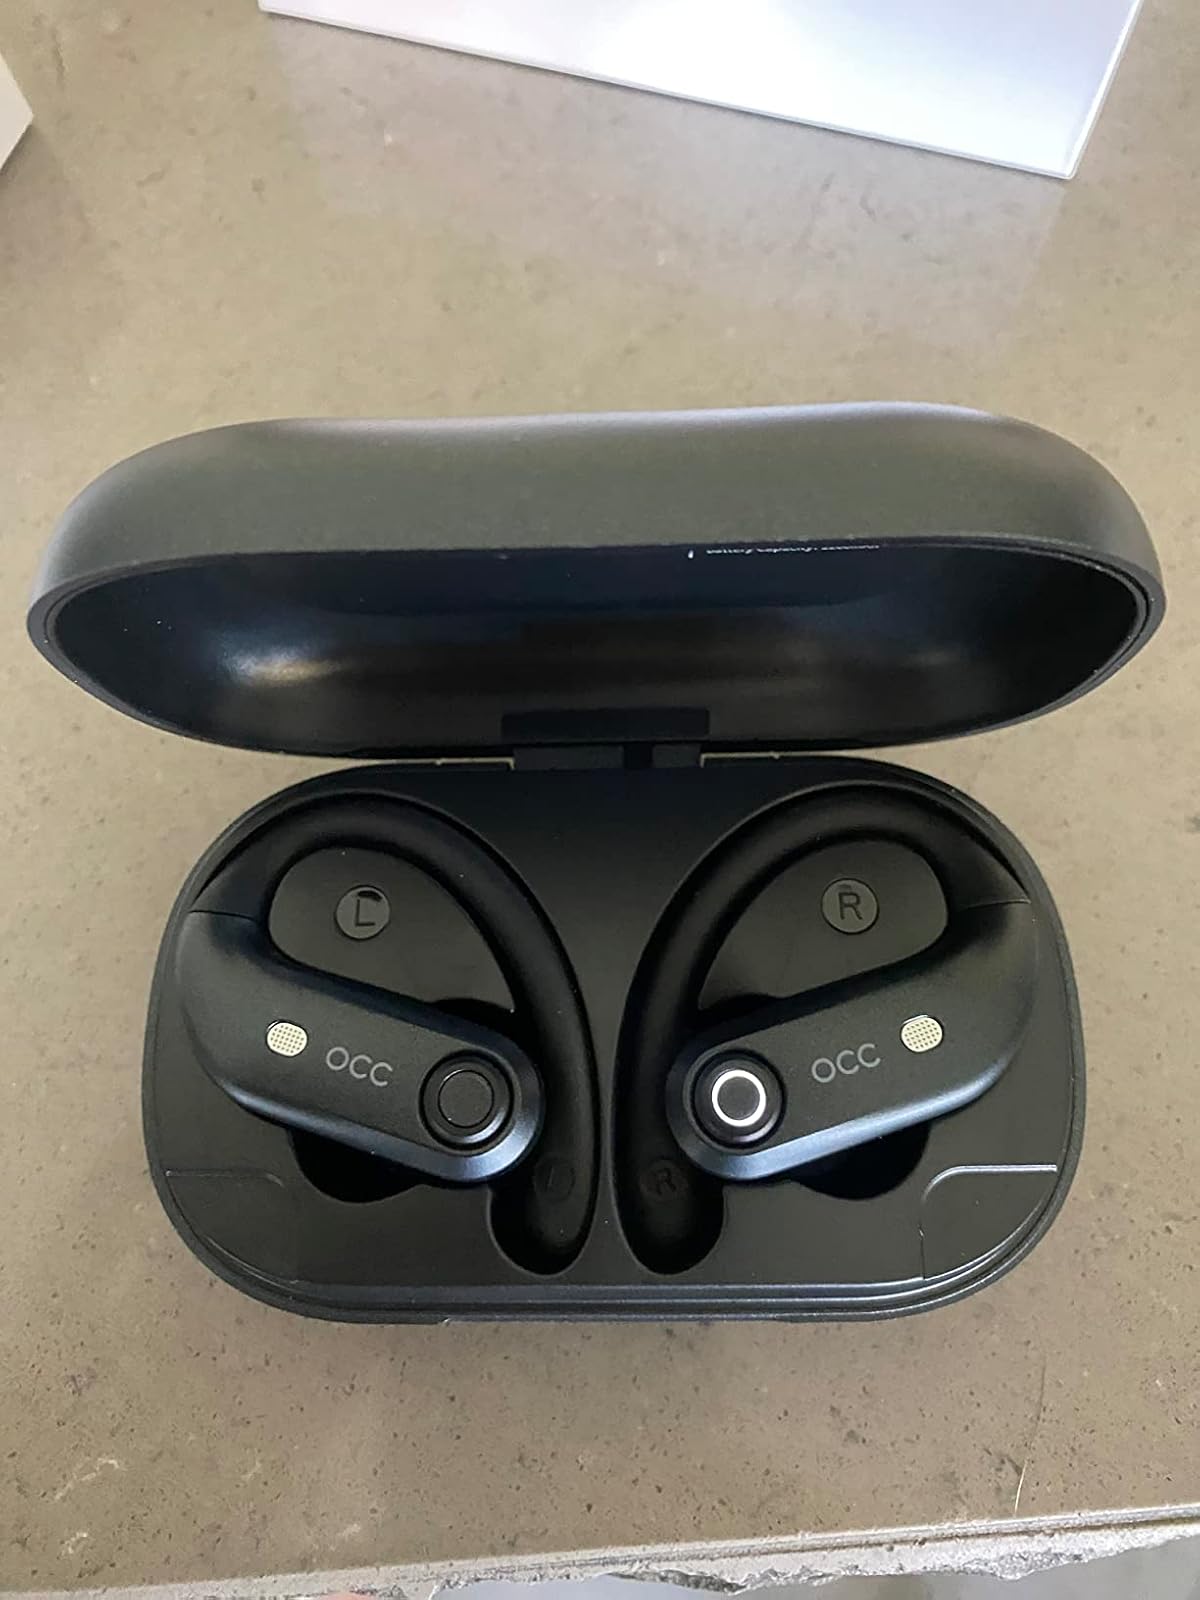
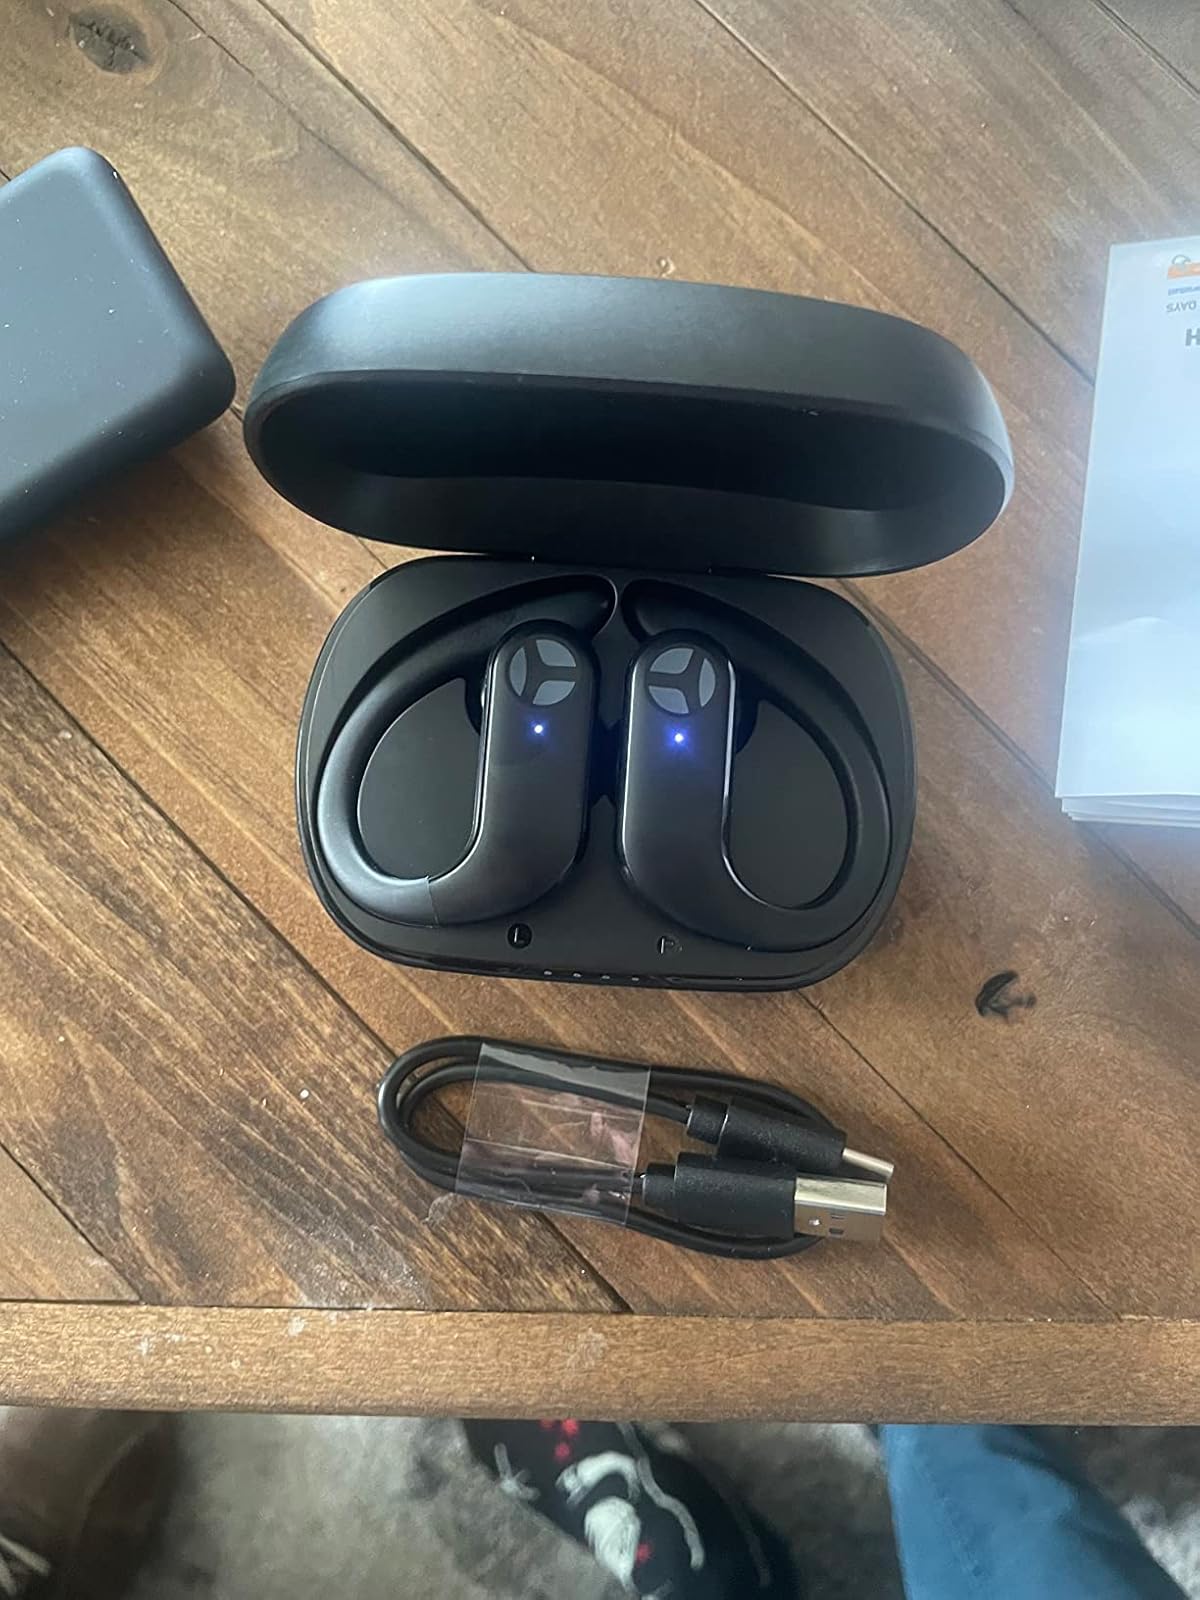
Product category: earbuds
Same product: no